2018 Daytona 500

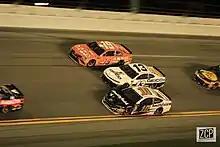
Aric Almirola (10), Ty Dillon (13), and Daniel Suárez (19) going three-wide during the race.

The 60th running of the Daytona 500 began with Alex Bowman leading the field to the green flag. Denny Hamlin took the lead on lap 1 and led the first 10 laps. The first caution of the race came out on lap 9 when Corey LaJoie blew an engine in Turn 2, and Hamlin was penalized one lap for pitting outside his box prior to the caution.